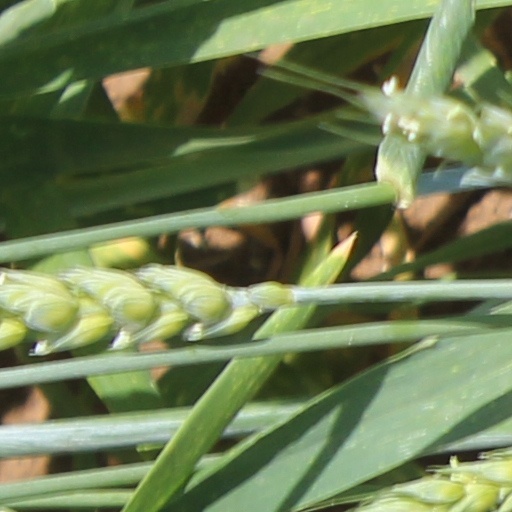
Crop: wheat